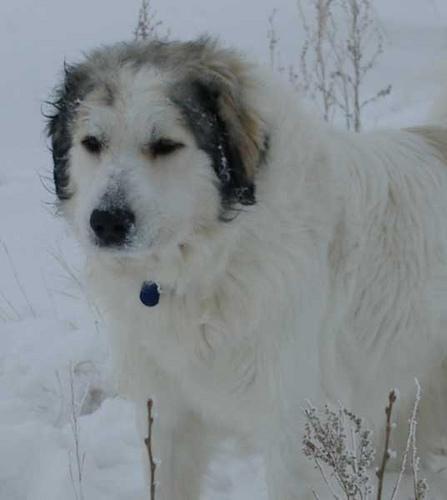
Great_Pyrenees